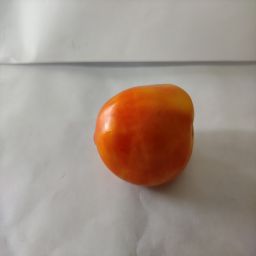
Crop: Tomato
Quality: Ripe